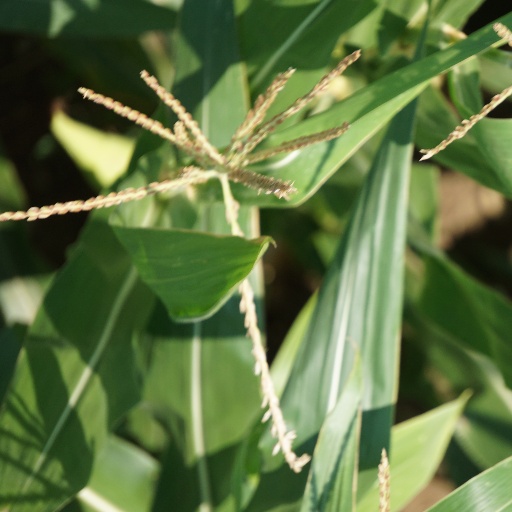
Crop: maize; corn